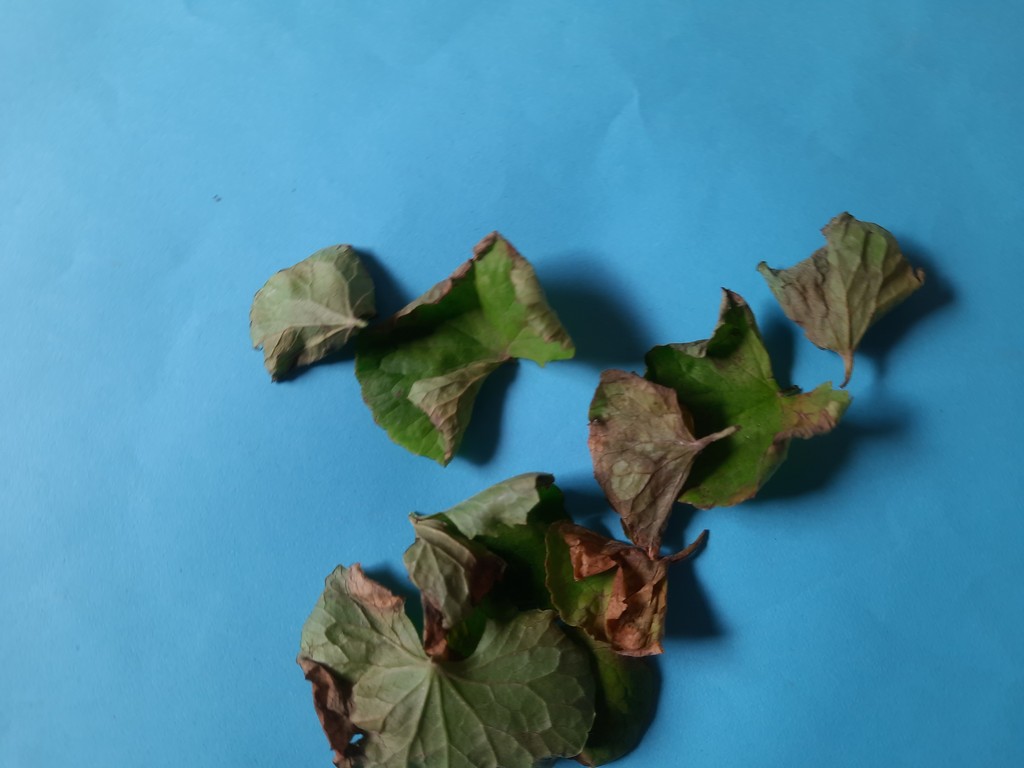
Label: Unhealthy